Kaspar Rostrup (businessman)

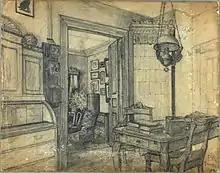
Kasper Rostrup's home at Valkendorfsgade 36 seen on a drawing by Emil Rostrup, 1900

Rostrup had his home in the firm's building at Valkendorfsgade 36. He died on 7 January 1911 and is buried at the Assistens Cemetery in Copenhagen.